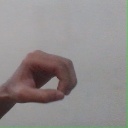
अक्षर: औ